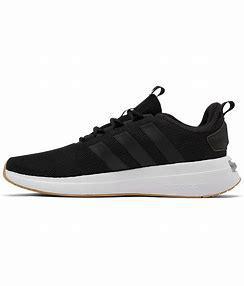
Brand: Adidas
Model: Racer TR23